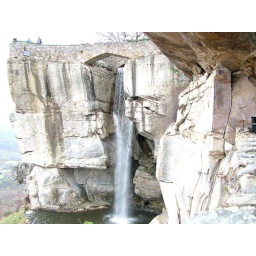
water fall at lovers leap in rock city